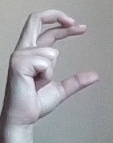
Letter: thal